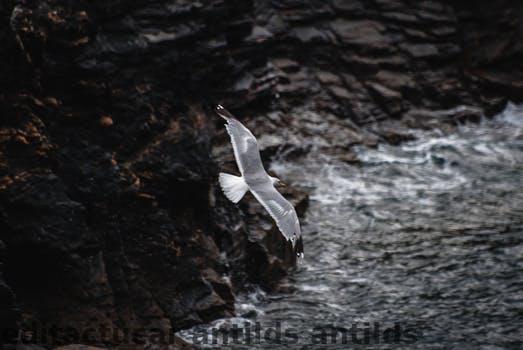
Label: Watermark